1st Marine Battalion (Ukraine)

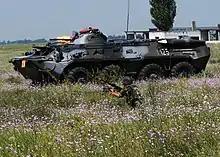
Soldiers of the 1st Separate Feodosia Marine Battalion at the "Sea Breeze-2010" exercise

According to the directive of the commander of the Naval Forces of the Armed Forces of Ukraine No. 14/1/**45 dated June 18, 1996, from this very day, the 27th separate battalion of marines was resubordinated to the commander of the 6th separate coastal missile artillery brigade of the Navy Armed Forces of Ukraine.